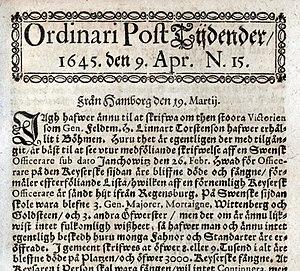
Fondation du Post- och Inrikes Tidningar, ou POIT, par la reine Christine de Suède et le chancelier Axel Oxenstierna, le plus vieux journal existant en 2006.
Le Post- och Inrikes Tidningar est le journal officiel de Suède. Il sert aux communications officielles du gouvernement, ainsi qu'aux publications légales comme les annonces, les déclarations de faillite ou les enchères. Il contient aussi beaucoup de publicités, le plus grand annonceur étant le Bureau suédois des brevets.